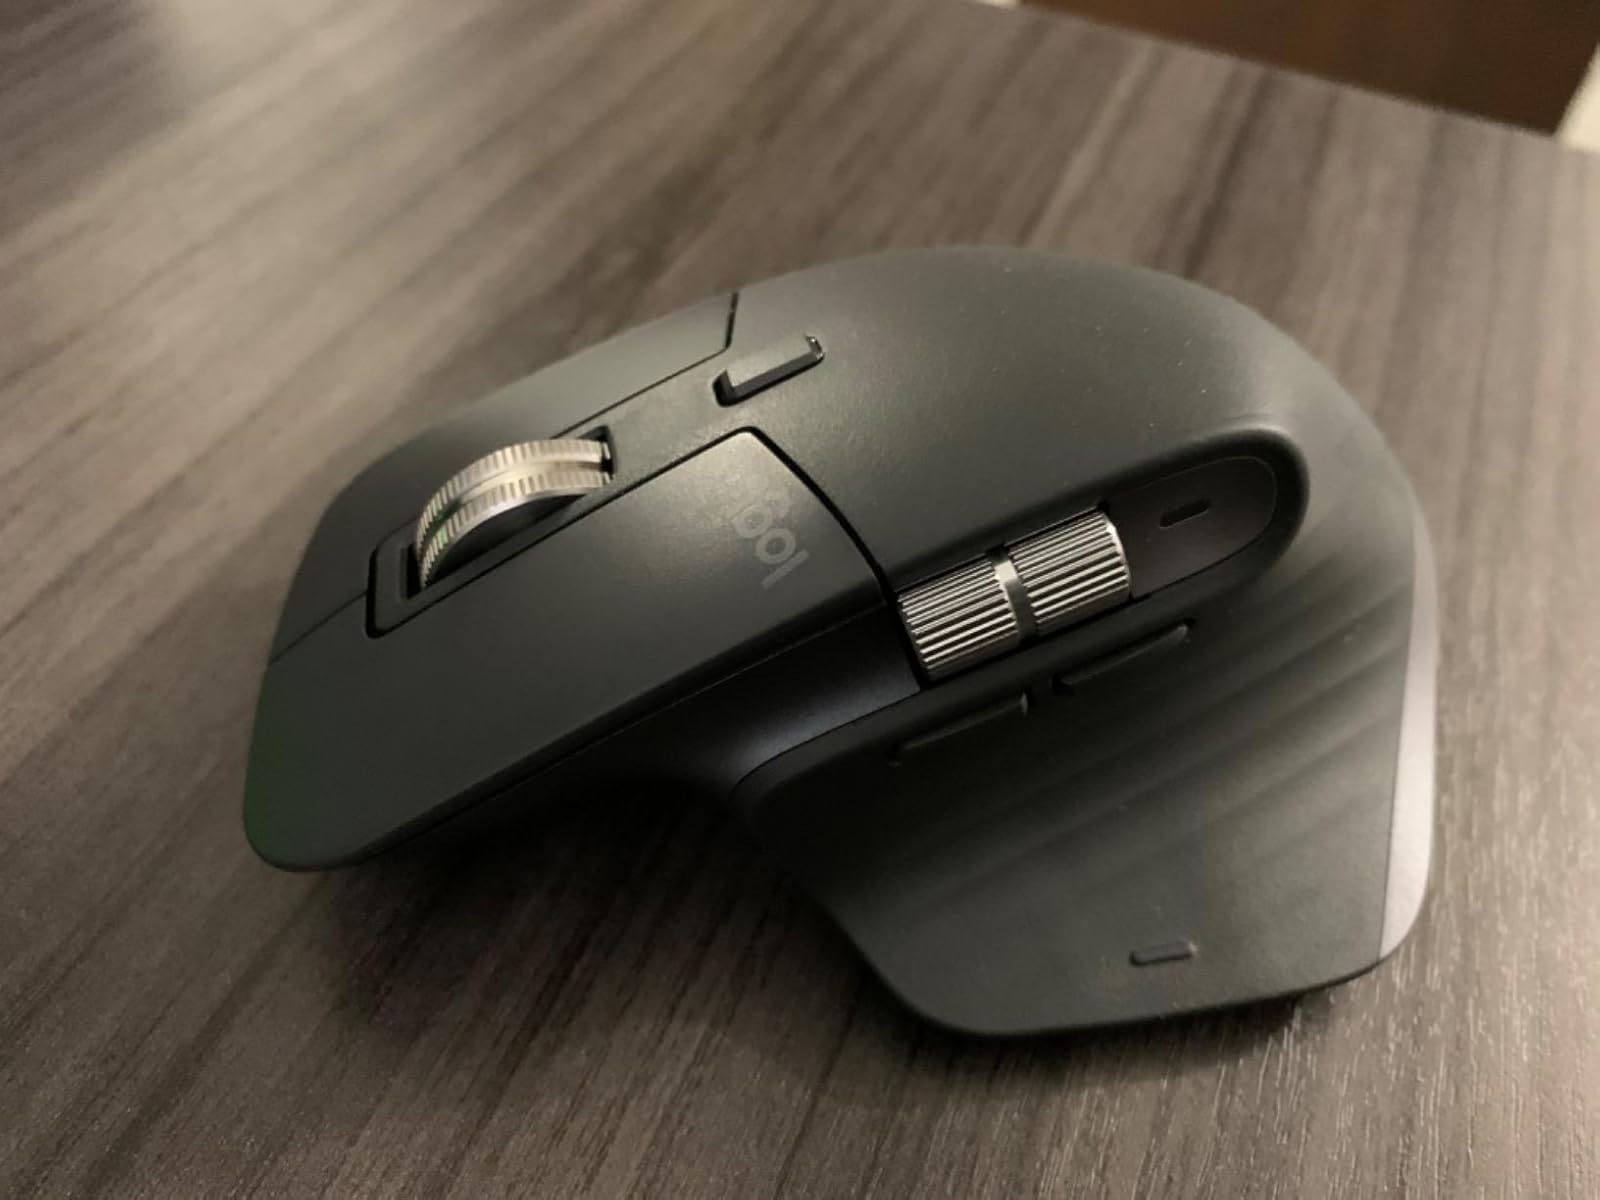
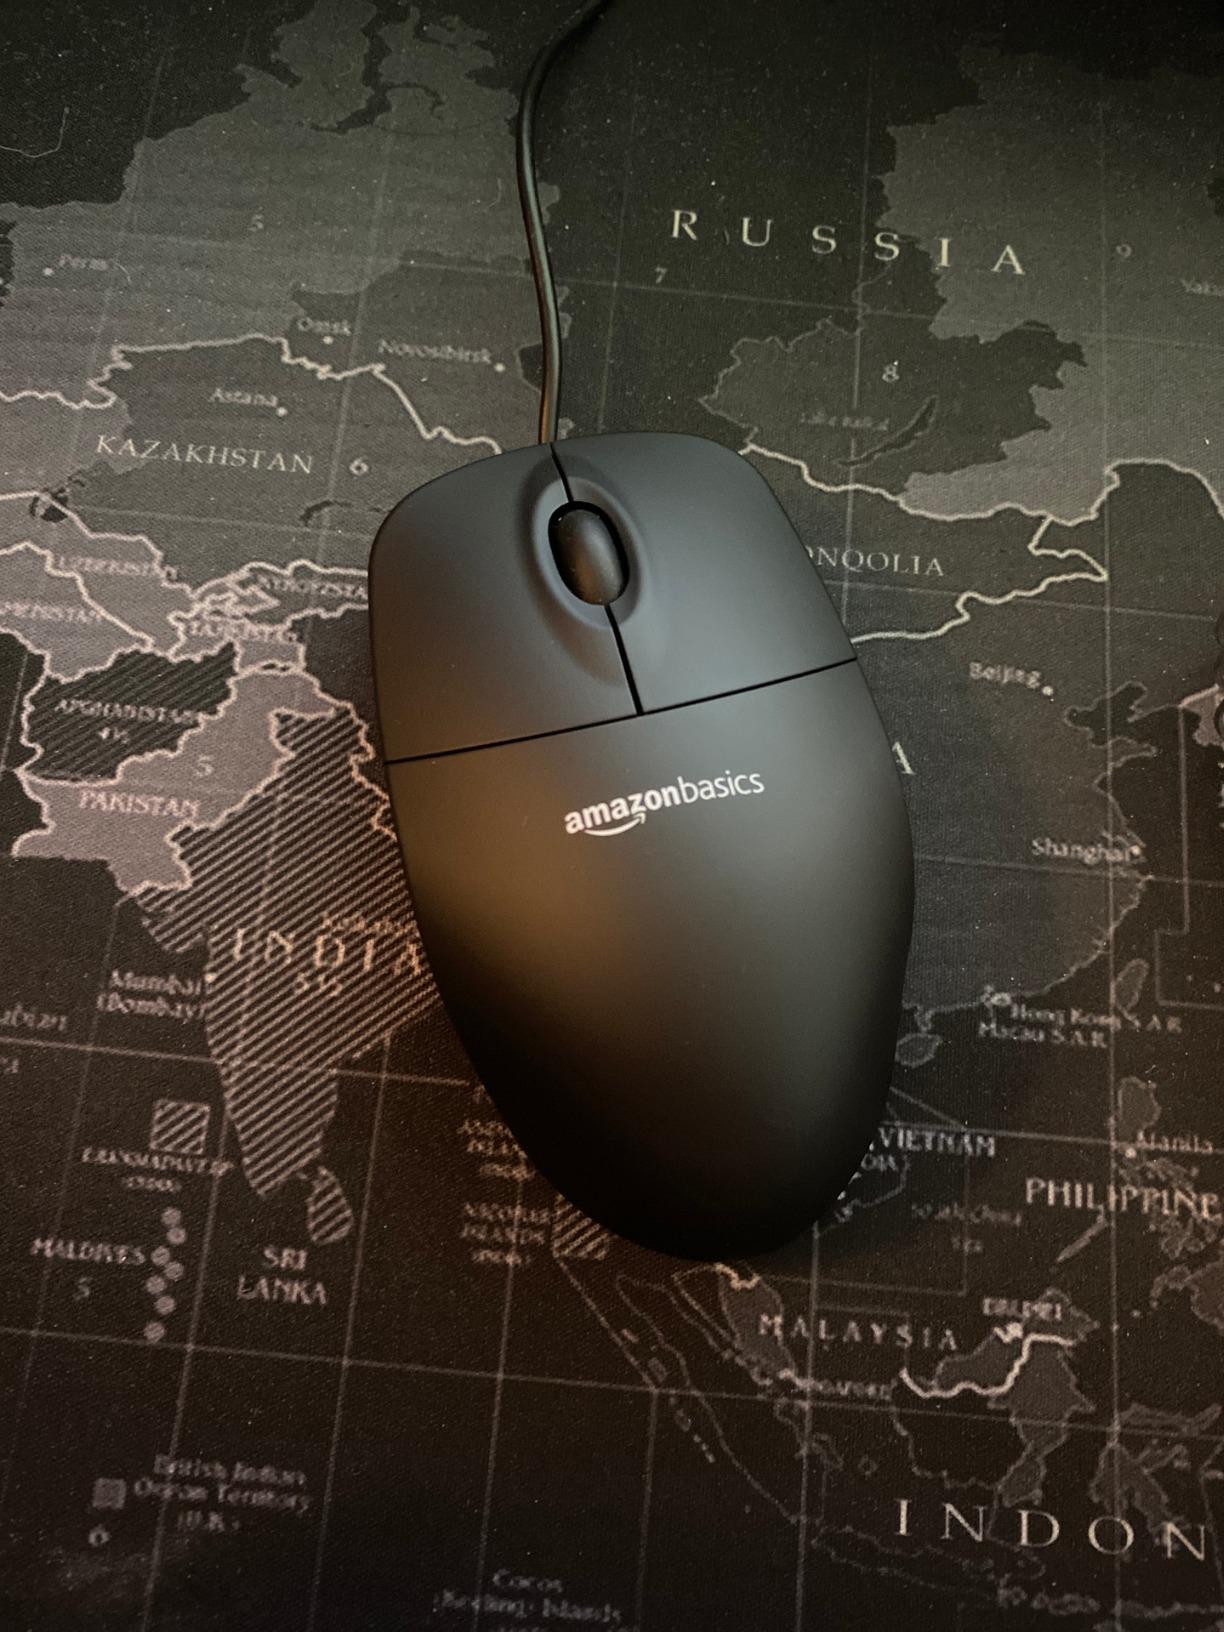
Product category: mouse
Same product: no